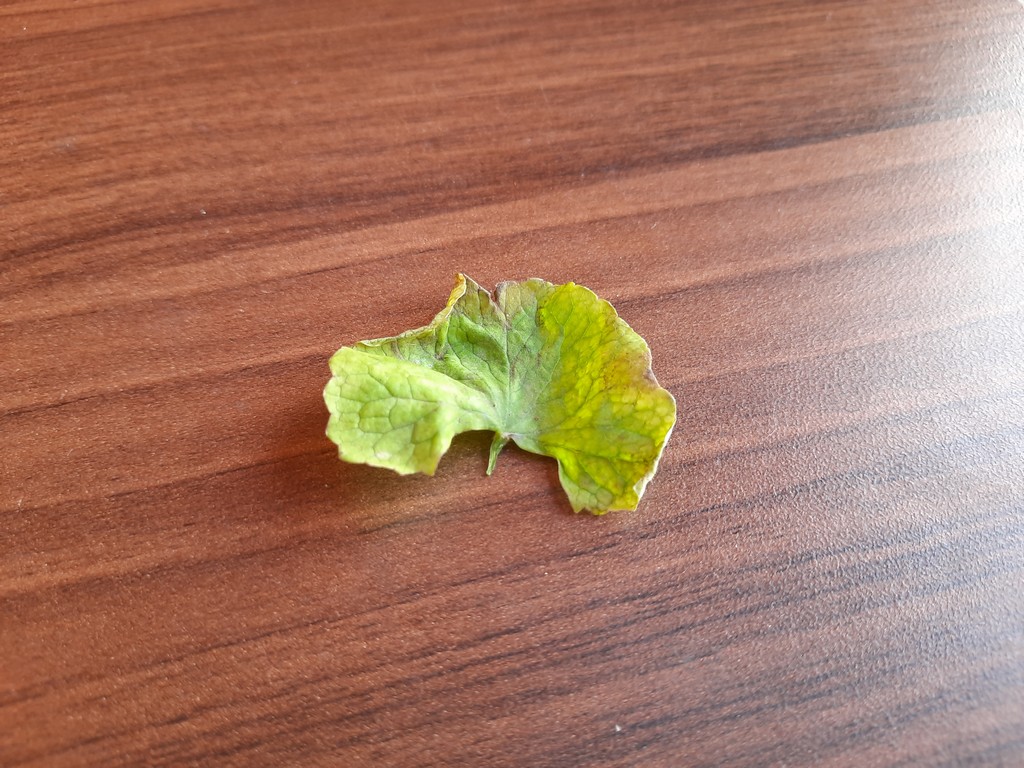
Label: Unhealthy